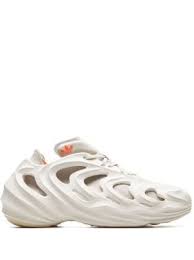
Label: Sneaker